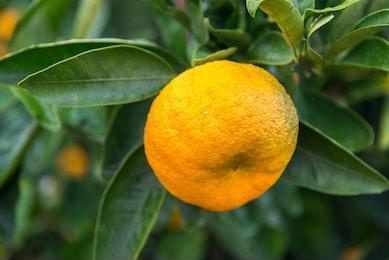
Label: mandarine